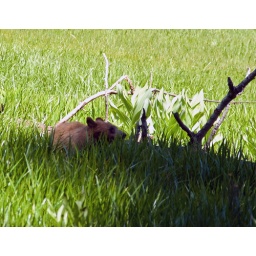
black bear in Crescent Meadow